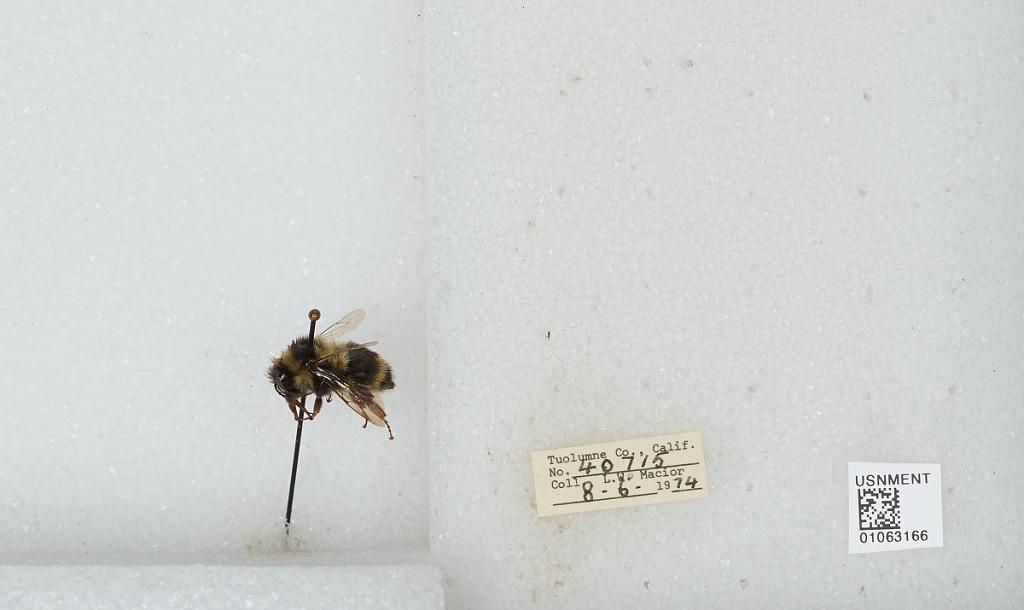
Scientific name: Bombus bifarius nearcticus
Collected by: L. Macior
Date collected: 1974-8-6
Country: United States
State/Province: California
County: Tuolumne
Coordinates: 38.02, -119.93